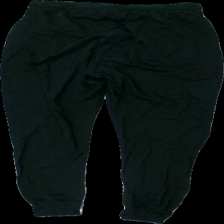
View: back
Type: Trousers
Category: Ladies
Brand: Lindex
Colors: Black, Pink, White
Material: 50% bomull 50& polyester
Pattern: Glitter
Cut: Tight
Size: 158
Season: All
Damage: nopprigt på ärmsluyrm
Damage location: bottom center
Damage 2: nopprigt på ändsluyrn
Damage 2 location: bottom center
Price range: <50
Recommended usage: Export
Description: mjukisbyxor med tryck